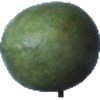
Label: Mango 1